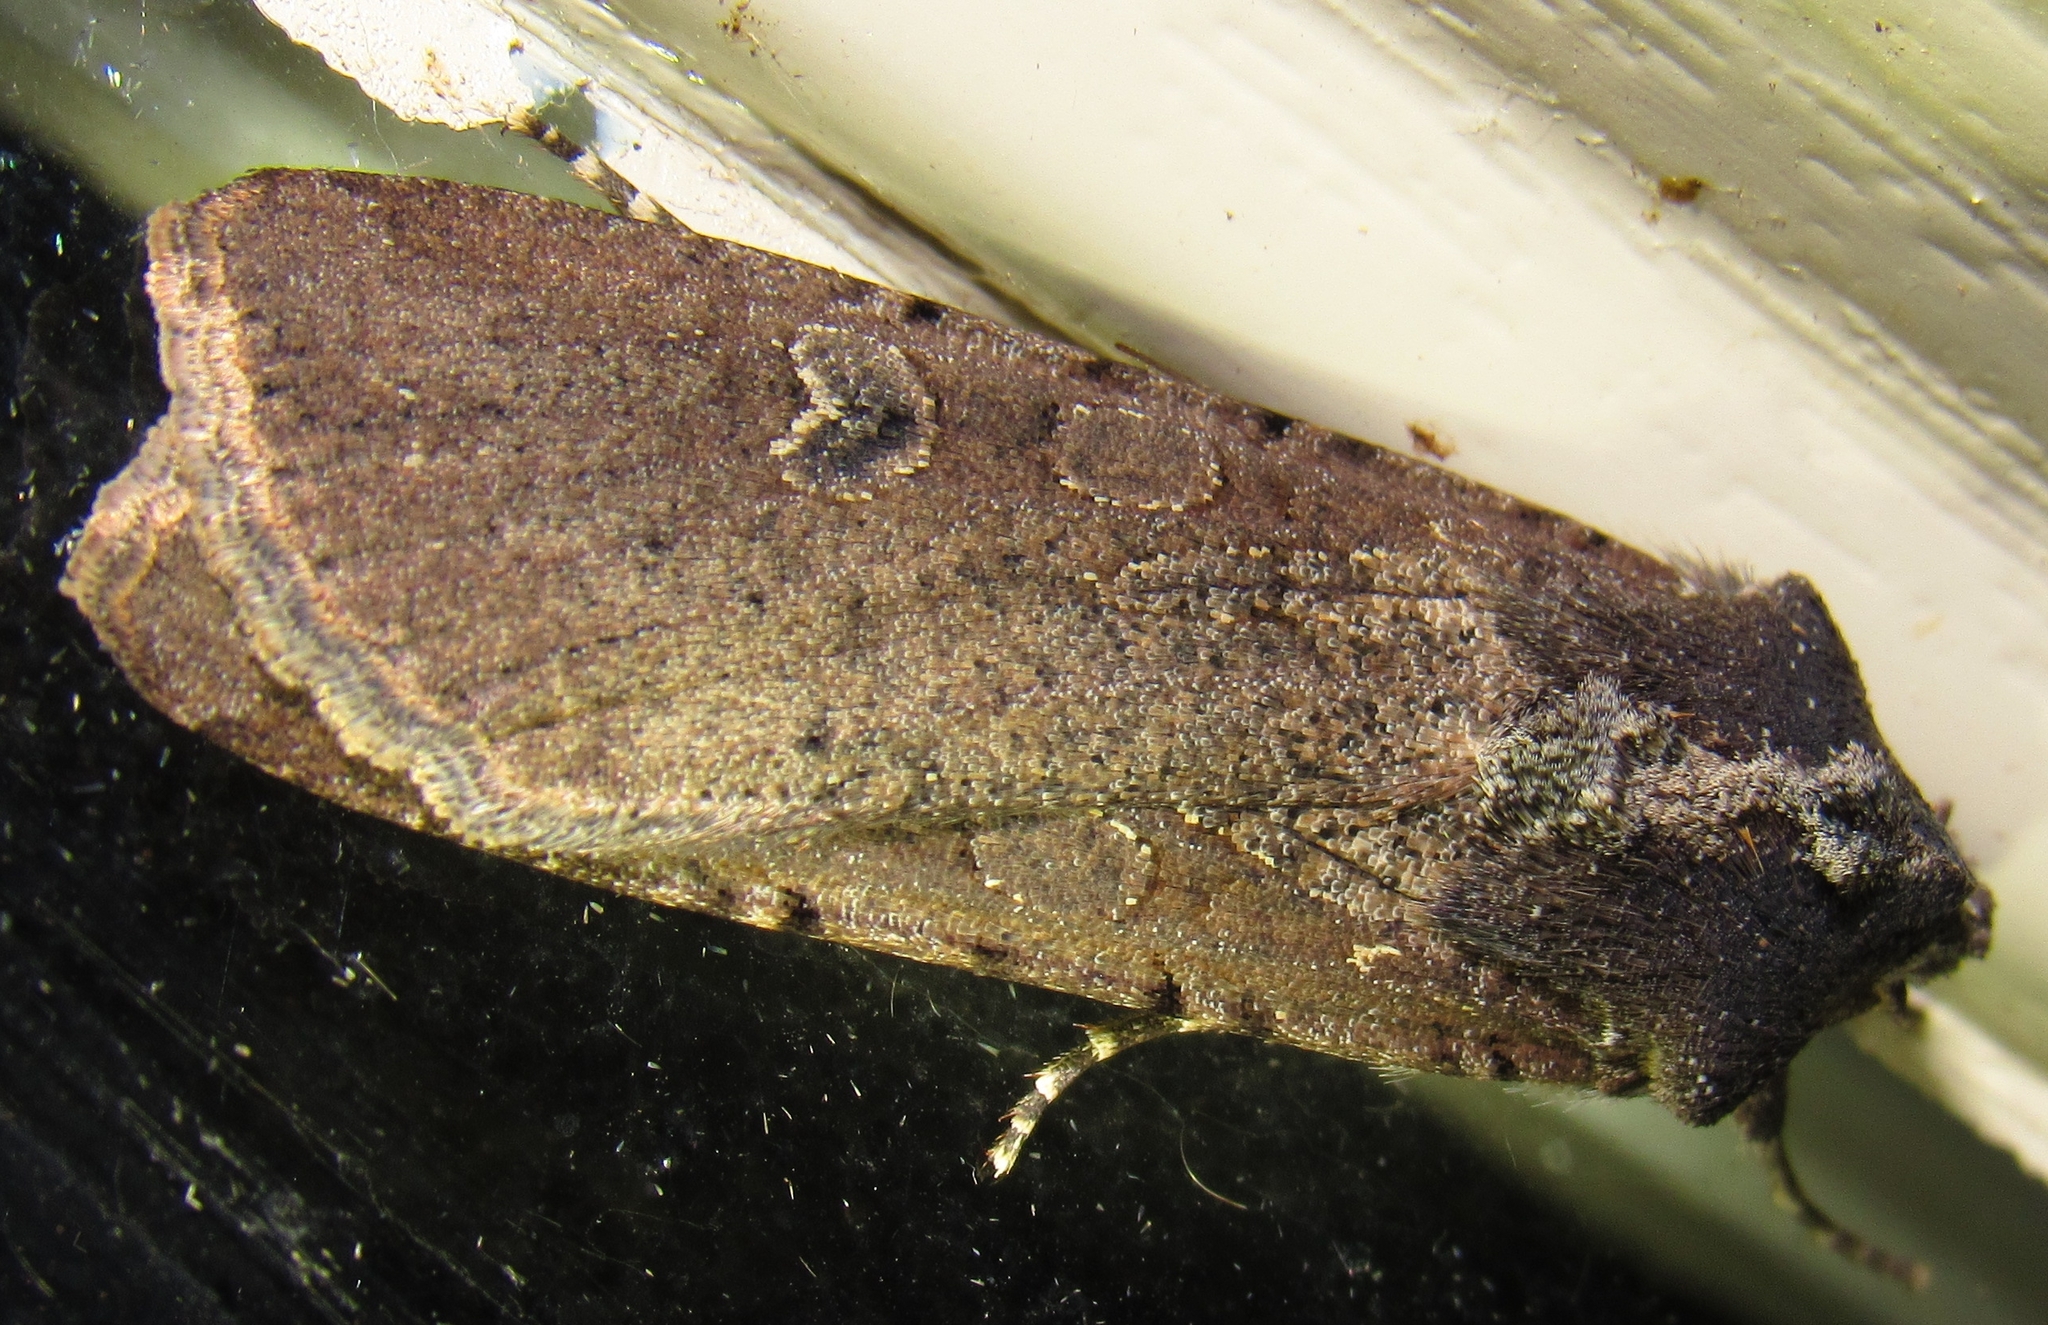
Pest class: cutworms